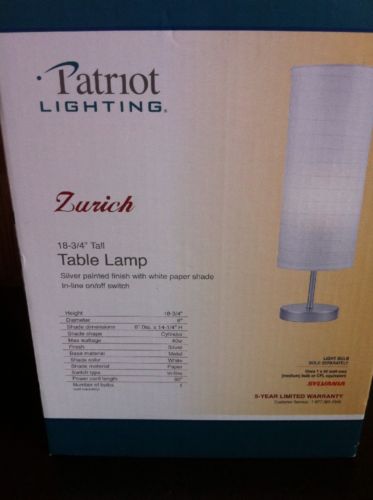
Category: lamp